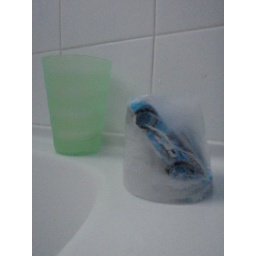
Freeze small toys in cups for bathtub icebergs